Journey to the Underground World

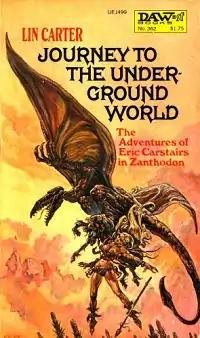
Cover of first edition

Journey to the Underground World is a science fiction novel by American writer Lin Carter, the first in his series about the fictional "Hollow Earth" land of Zanthodon. It was first published in paperback by DAW Books in November 1979, with an ebook edition following from Gateway/Orion in August 2018. It was also gathered together with the other volumes in the series into the omnibus ebook collection "The Zanthodon Megapack" (Wildside Press, 2014).